The Great Dawn

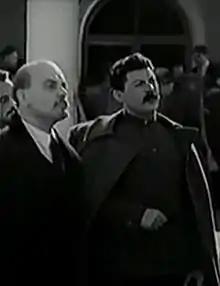
Konstantin Müfke as Vladimir Lenin and Mikheil Gelovani as Joseph Stalin

The Great Dawn (Georgian: "დიადი განთიადი", trans. Diadi Gant’iadi; Russian: "Великое зарево", trans. Velikoe Zarevo. English-language title: "They Wanted Peace".) is a 1938 Soviet Georgian film directed by Mikheil Chiaureli. It is considered a representation of Joseph Stalin's cult of personality.